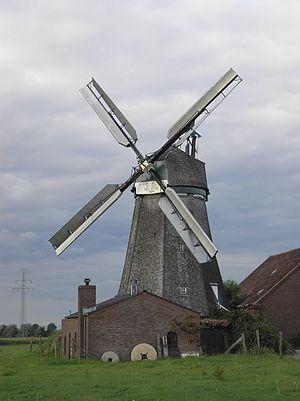
Les moulins à vent sont propulsés par leurs ailes. Les ailes sont de différents modèles, des ailes primitives aux ailes brevetées.
Le moulin à vent est un dispositif qui transforme l’énergie éolienne en mouvement rotatif au moyen d’ailes ajustables. En tant que moulin, il est utilisé le plus souvent pour moudre des céréales, broyer, piler, pulvériser diverses substances, presser des drupes ou écraser des olives pour produire de l'huile; il a pu aussi servir à actionner une pompe, par exemple pour l’irrigation ou pour assécher les polders; ou un groupe de scies.